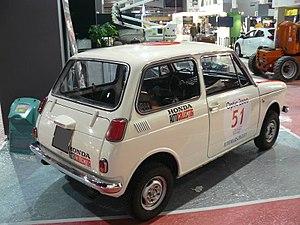
Retromobile 2012
La Honda N600 est une keijidōsha produite par Honda entre 1967 et 1973 qui succède à la Honda N360. Il s'agit d'une petite traction avec un moteur 2 cylindres allant jusqu'à 45 ch. Elle possède un essieu arrière rigide avec ressorts à lames et des disques de frein à l'avant. La vitesse maximale de la N600 est de 129 km/h et le 0 à 100 km/h est abattu en 24 secondes. Ces performances sont dues à un rapport poids/puissance avantageux grâce à des dimensions réduites et l'utilisation de pièces en plastiques tel le hayon arrière.